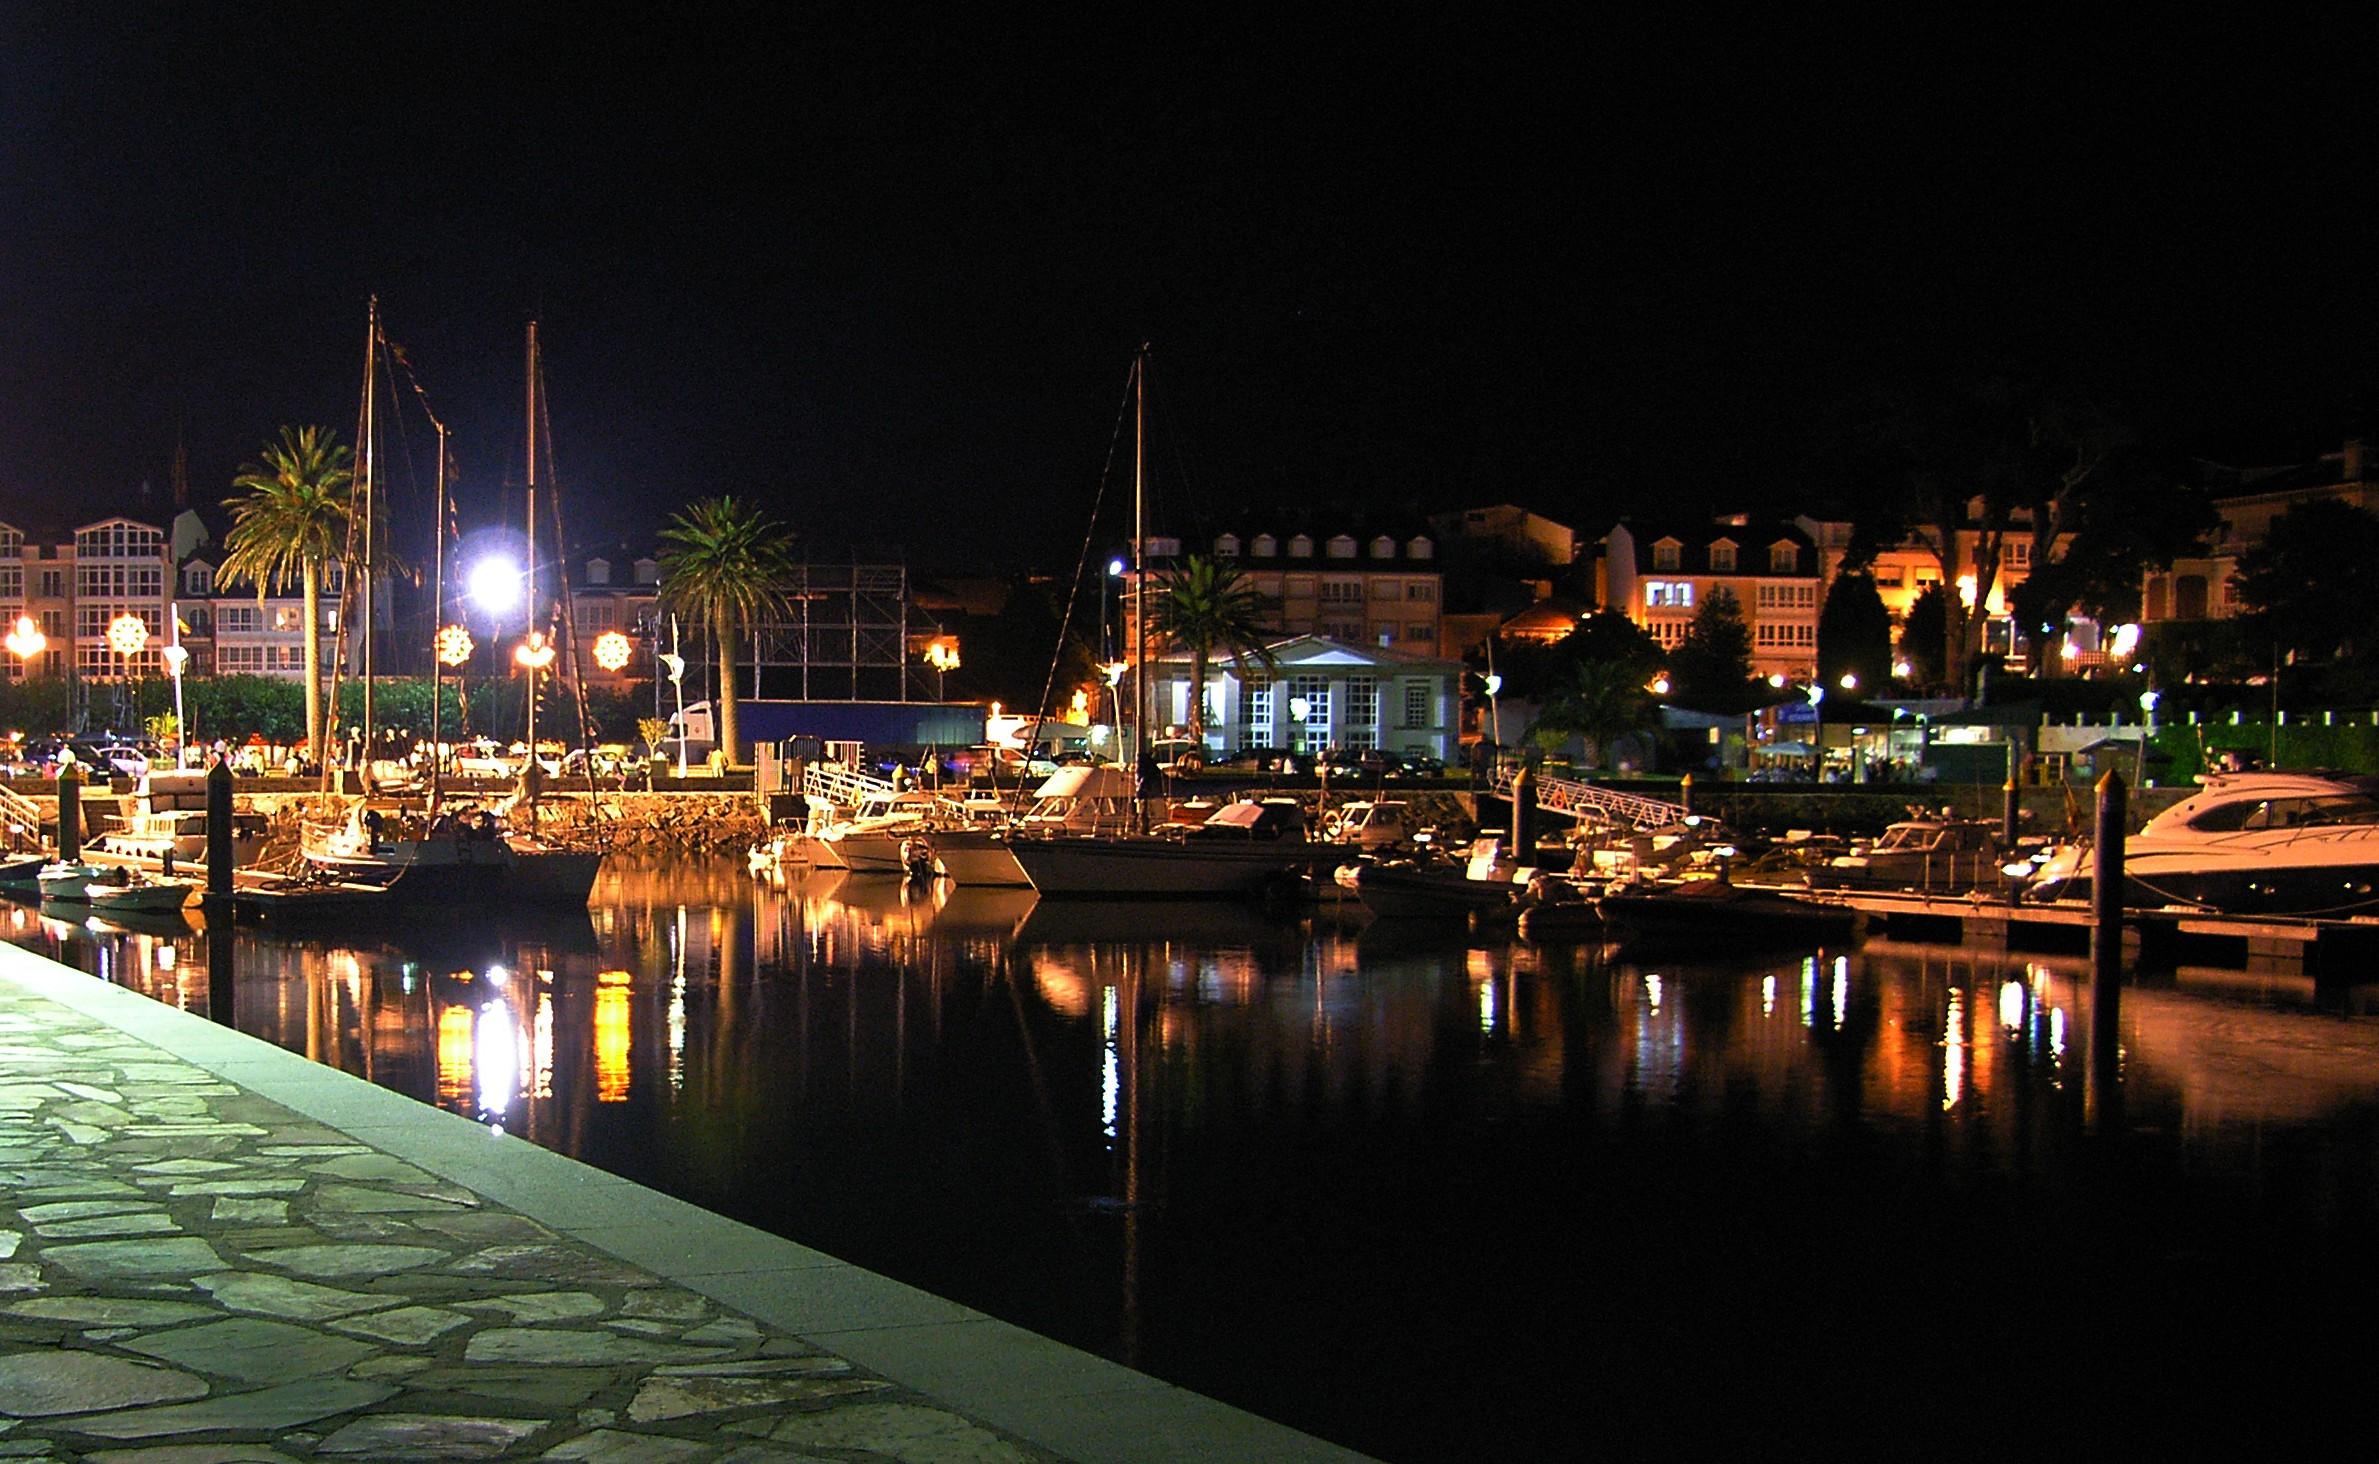
landscape, dock, boat, night, cityscape, dusk, evening, reflection, vehicle, scenery, marina, waterway, paisajes, ggl1